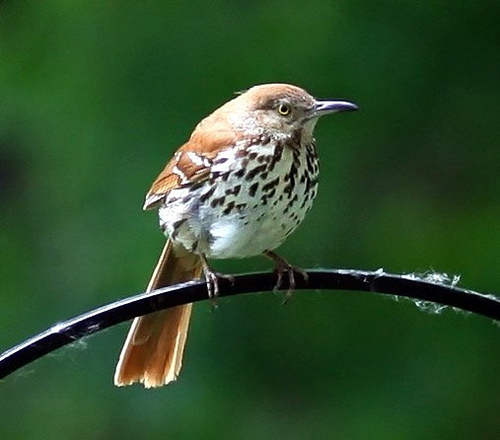
a small brown bird with a white underbelly that has black spots.
the bird with brown crown, tail and wings and brown, white and clack covering its rest of the bodythe small bird has long brown rectrices with a brown and white speckled belly and a brown crown.
this small bird has a slightly downward curved beak and a white and dark brown speckled breast.
this small round bird is brown with white wing bars, white belly with black spots and yellow eyes.
a small bird with a stubby head, a small and narrow black bill with a small downward curve on the top. the breast of the bird is white with brown spots. brown wings with white wingbars.
this bird is white and brown in color, with a black beak.
this bird has brown wings and tail with white breast and belly spotted brown.
this bird is white and brown in color, and has a curved beak.
a mostly brown bird with a white belly and chest that has dark brown spots across it.
Species: Brown Thrasher